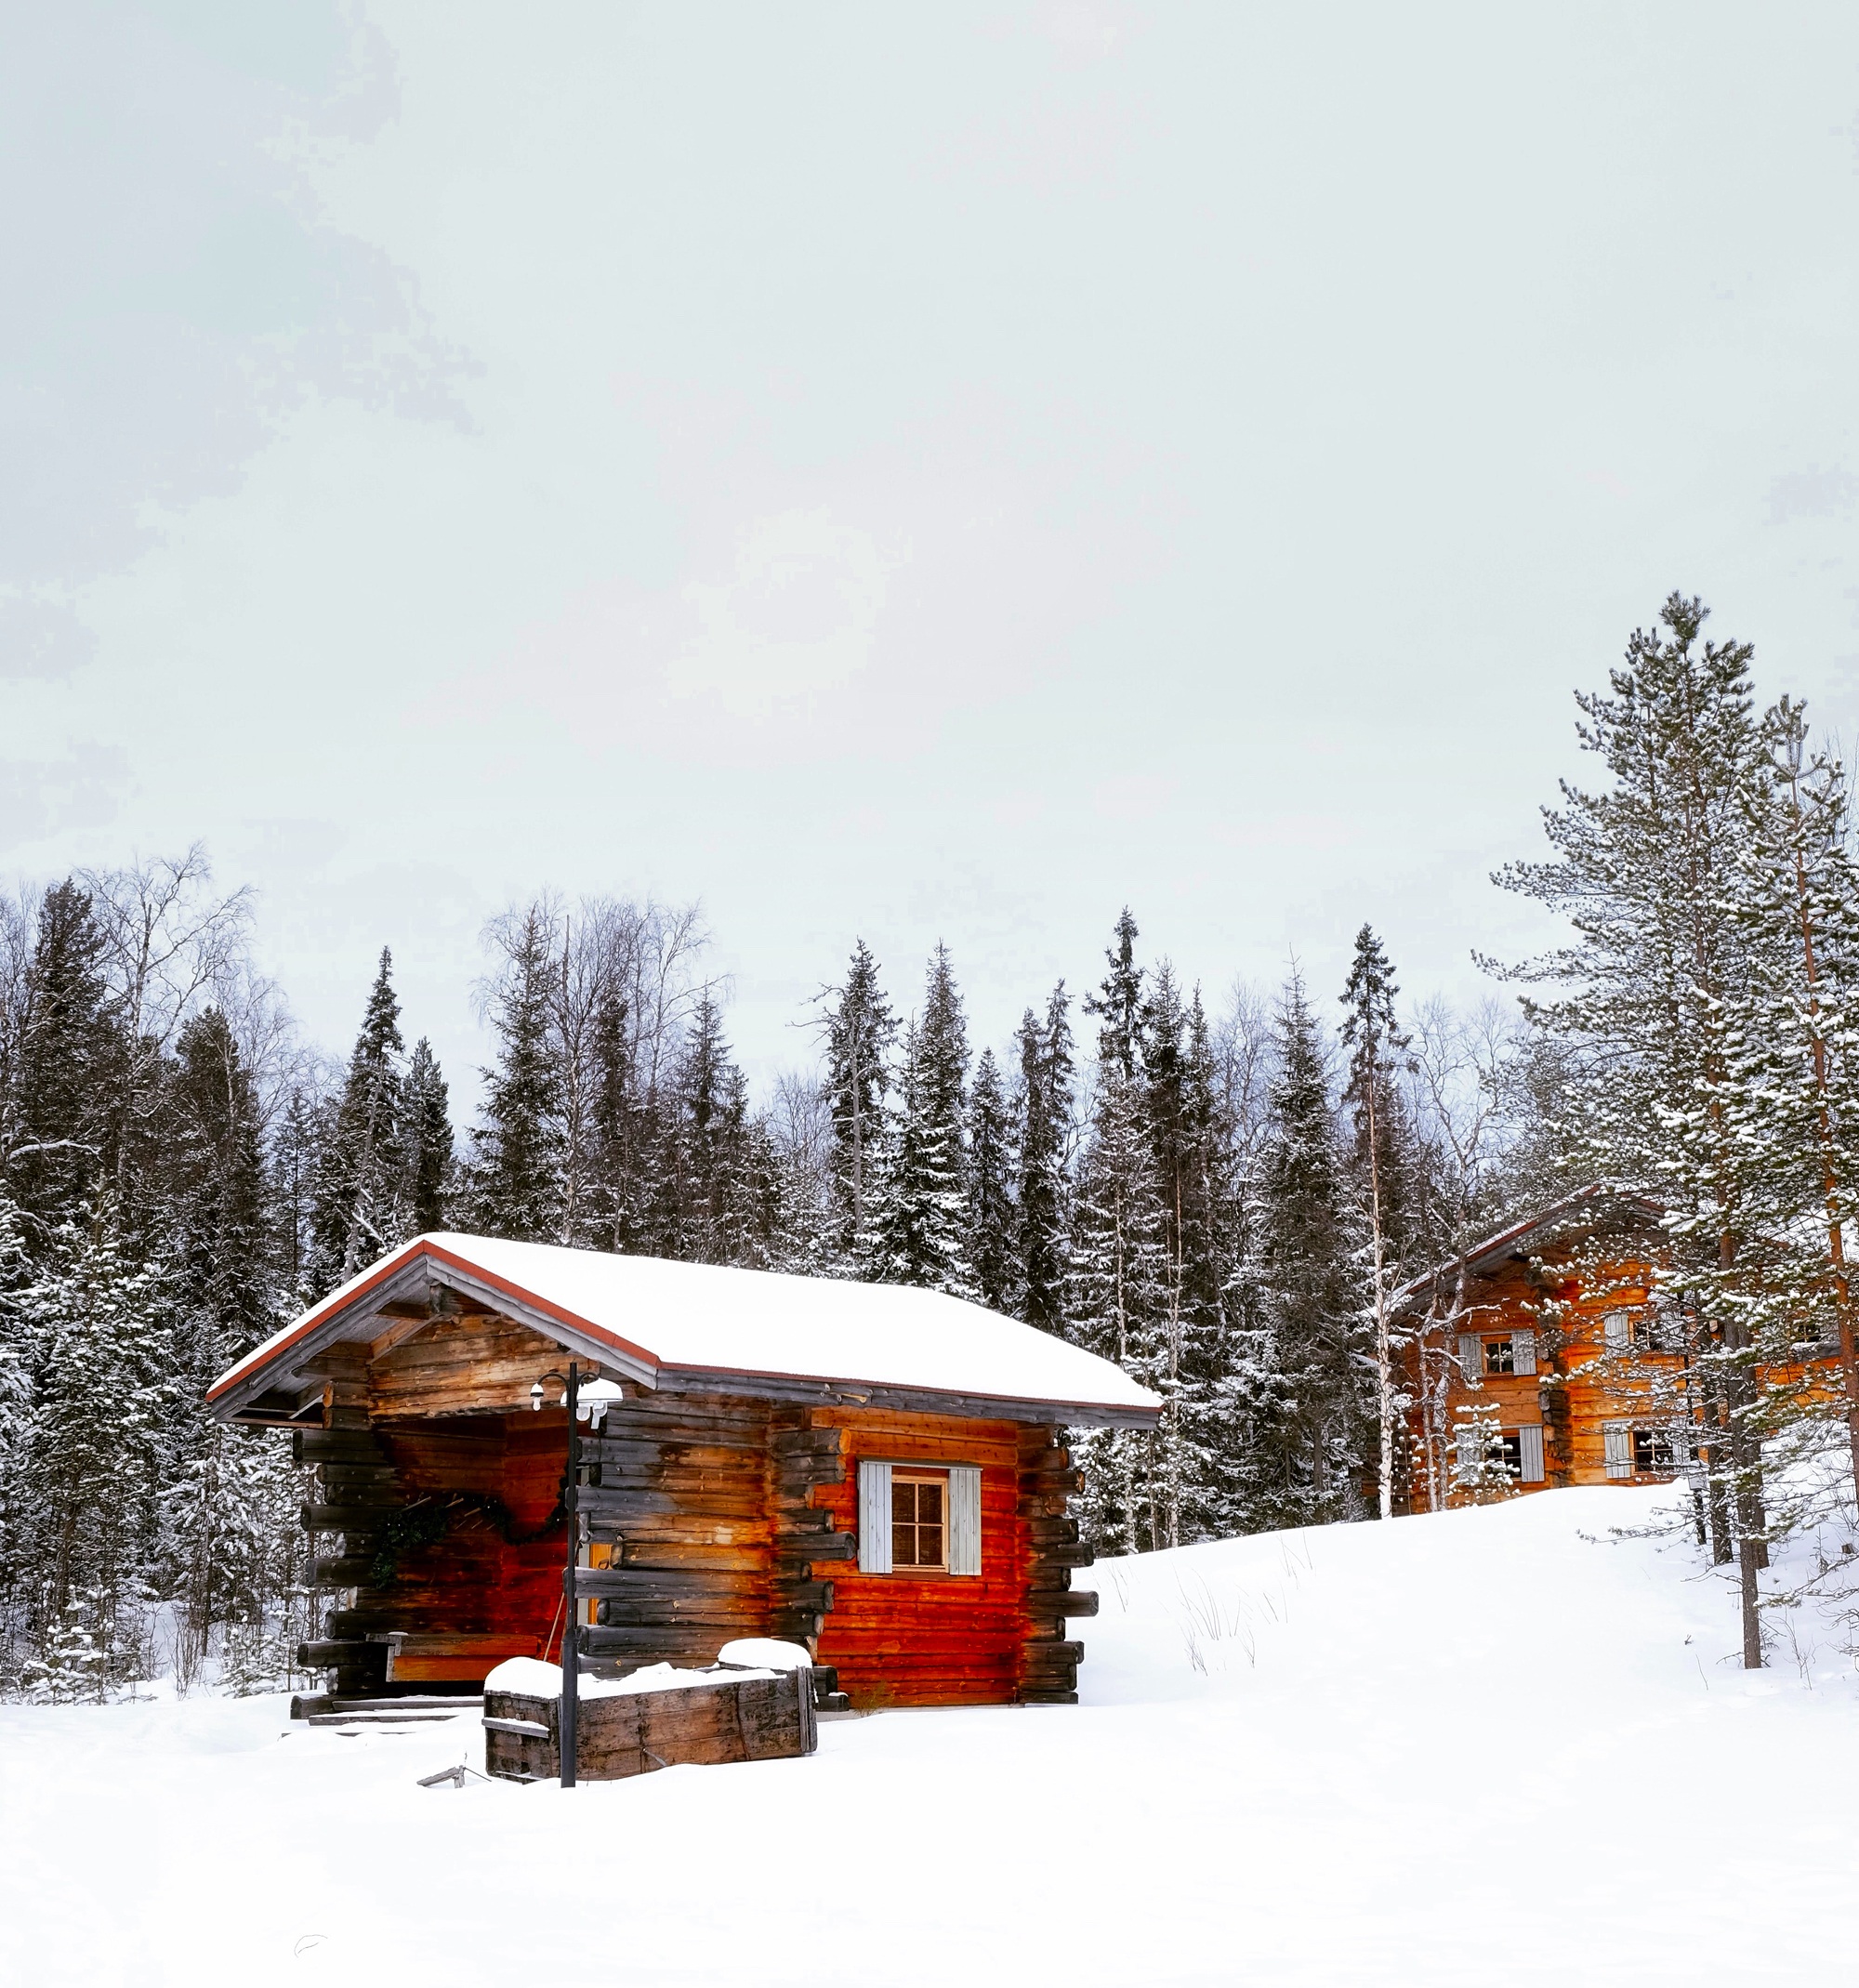
landscape, nature, forest, mountain, snow, winter, house, cloudy, mountain range, country, shed, rustic, hut, rural, weather, season, trees, outdoors, woods, hdr, log cabin, piste, geological phenomenon, sugar house